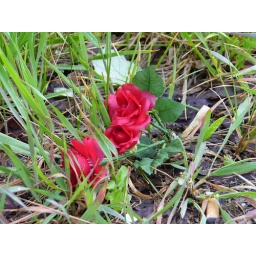
Fake flowers by the side of the road